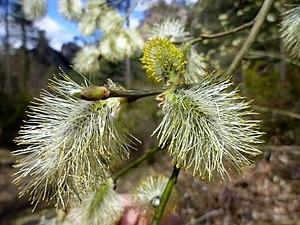
Chatons mâles de Saule cendré.